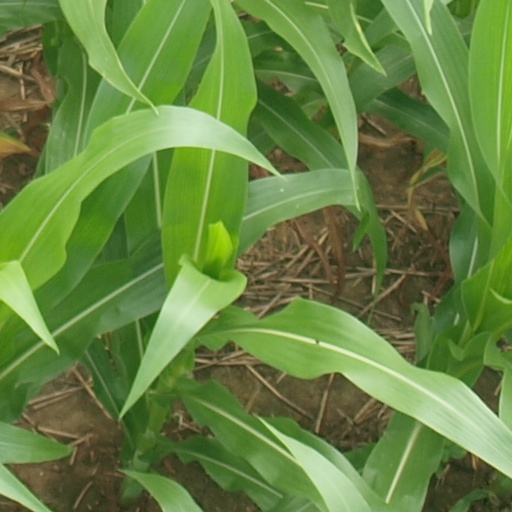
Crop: maize; corn